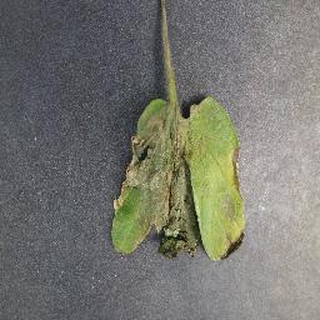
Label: tomato_late_blight